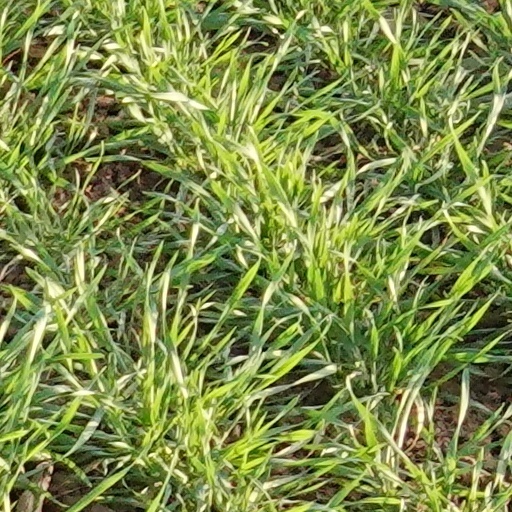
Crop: wheat